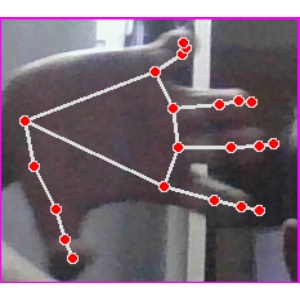
अक्षर: त